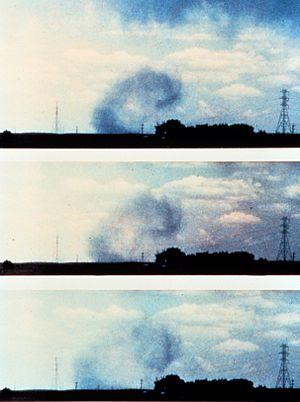
La subsidence en météorologie est le déplacement d'air vers le sol dans l'atmosphère. Il peut s'agir d'un lent affaissement d'une masse d'air sur une vaste région dans un anticyclone, localement avec l'effet de foehn ou encore de la descente rapide d'une goutte froide dans un nuage convectif quand la température d'une parcelle d'air à un niveau donné est plus froide que l'environnement et doit descendre selon la poussée d'Archimède. La subsidence est généralement accompagnée d'une divergence horizontale de l'air dans les couches inférieures. L'air en subsidence se comprime et se réchauffe, et sa stabilité initiale est ordinairement augmentée. Le phénomène inverse est l'ascendance.
Une rafale descendante est un courant aérien descendant intense sous un orage, dont l'écrasement en surface produit des vents violents, divergents et turbulents. Il est formé par la descente des précipitations et d'air plus froid et sec qui s'infiltre dans le cumulonimbus ce qui donne une goutte froide s'étendant en éventail sous le nuage en arrivant au sol. Les rafales descendantes peuvent se produire sous des orages individuels ou avec des cellules particulières dans une ligne orageuse. Les dommages vont donc s'étendre sur des corridors plus ou moins larges, on parle ainsi de micro et de macro-rafales. Certaines rafales descendantes particulièrement violentes seraient responsables du phénomène météorologique tant redouté par de nombreux navigateurs et appelé « grain blanc ».